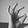
ASL letter: F